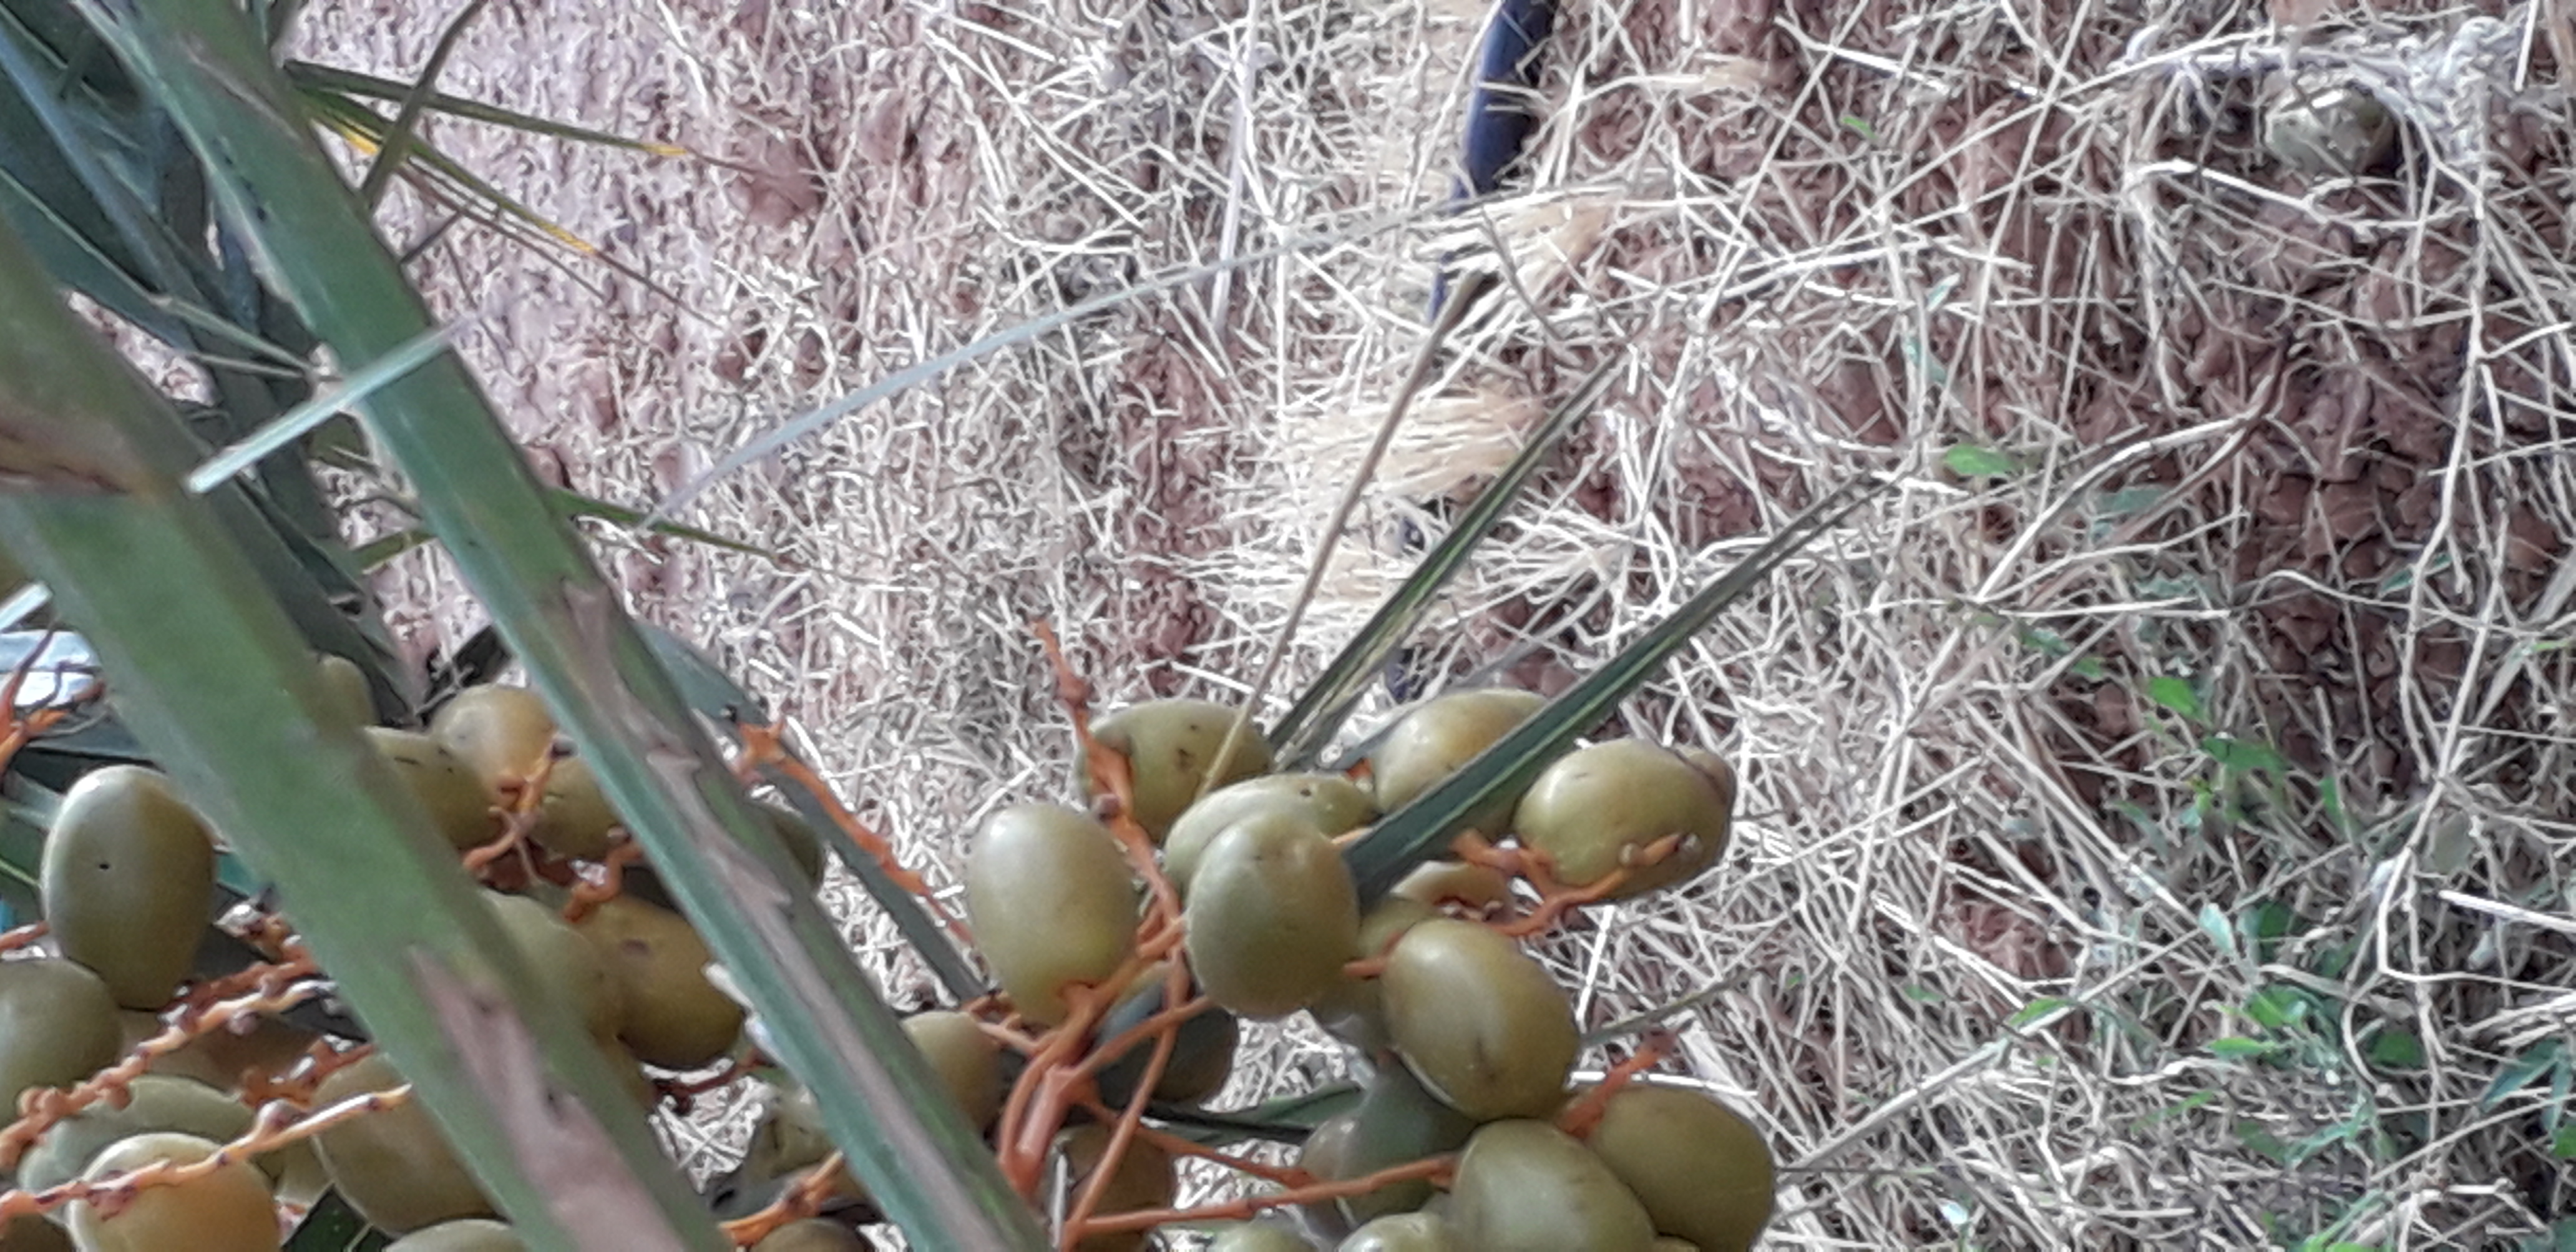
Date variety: Boufagous